Seddin station

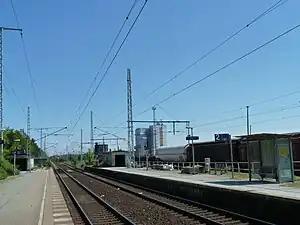
2011

Seddin station is a railway station in Neuseddin, district of the municipality Seddiner See located in the district of Potsdam-Mittelmark, Brandenburg, Germany. It is one of the most important classification yards of DB Netz in the eastern part of Germany and belongs to the nine large train formation facilities of DB Cargo in Germany.